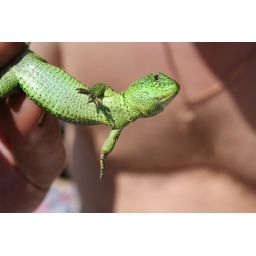
My husband has caught this creature in a kitchen garden. It was not afraid of him, and obediently posed.